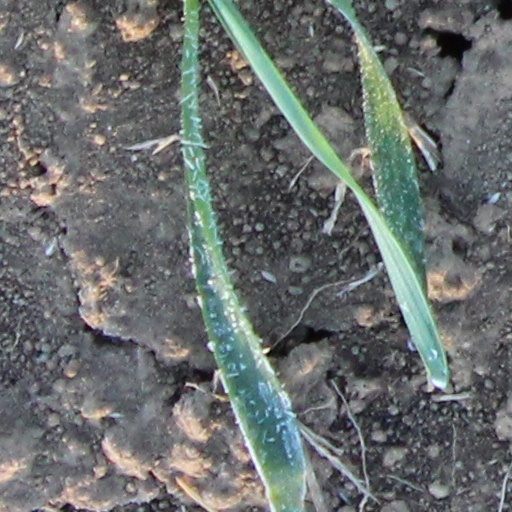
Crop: wheat